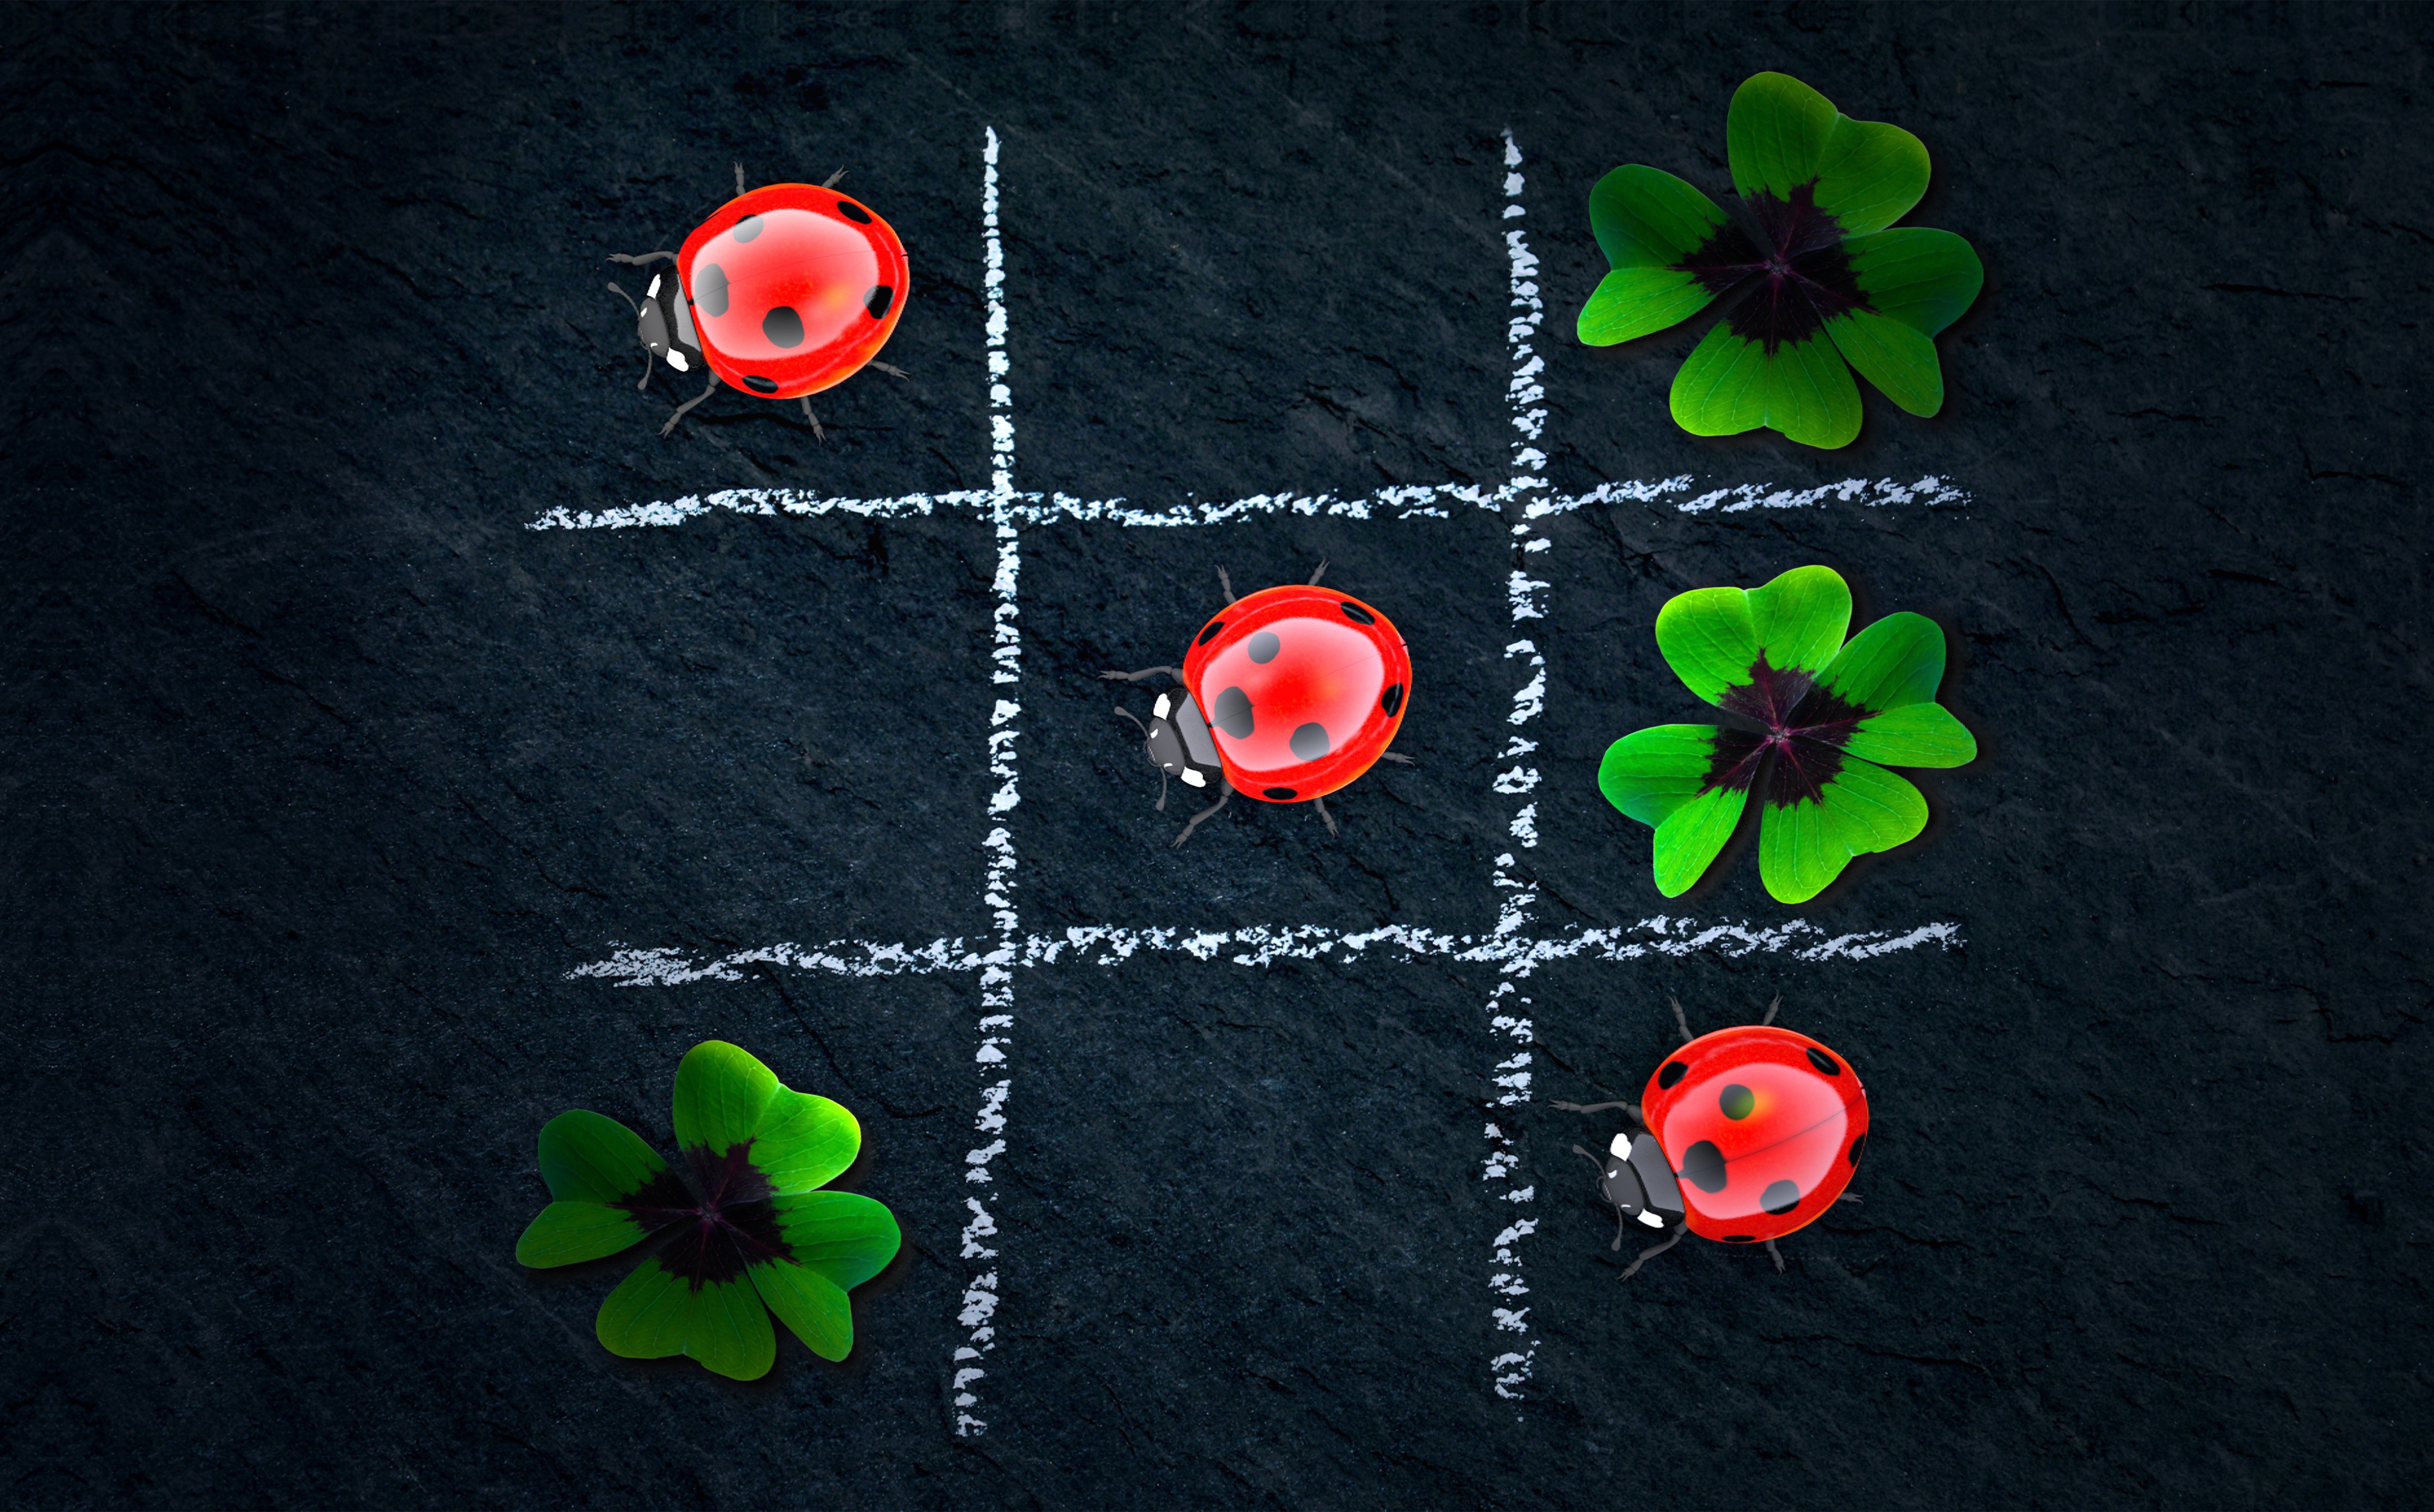
abstract, play, leaf, flower, number, green, red, symbol, color, circle, brand, font, illustration, organ, puzzle, beetle, solution, greeting card, emotion, screenshot, klee, memory cards covered with, tic tac toe, three wins, puzzles, four leaf clover, lucky clover, lucky ladybug, computer wallpaper, joining together, four leaf